Qishan railway station (Taiwan)

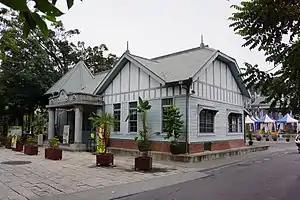

Qishan Station is a former train station in Cishan District, Kaohsiung, Taiwan.